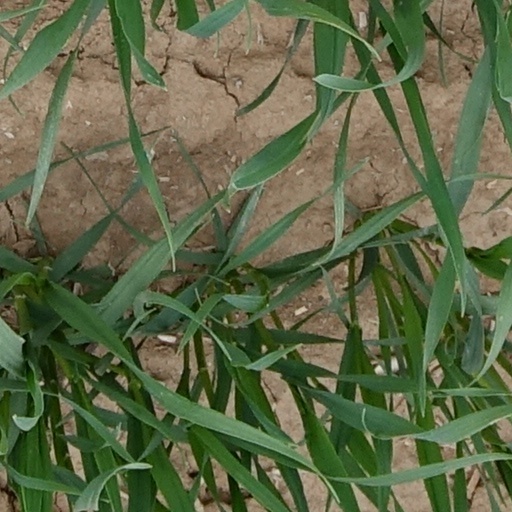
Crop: wheat